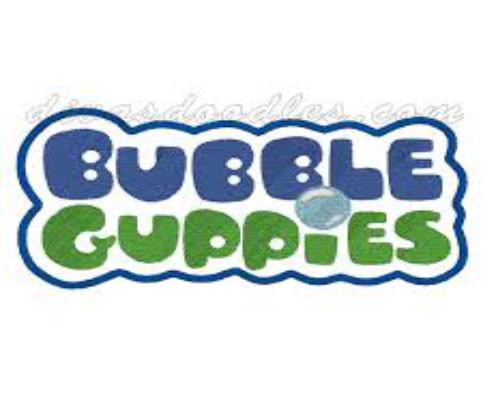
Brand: babool
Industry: Necessities